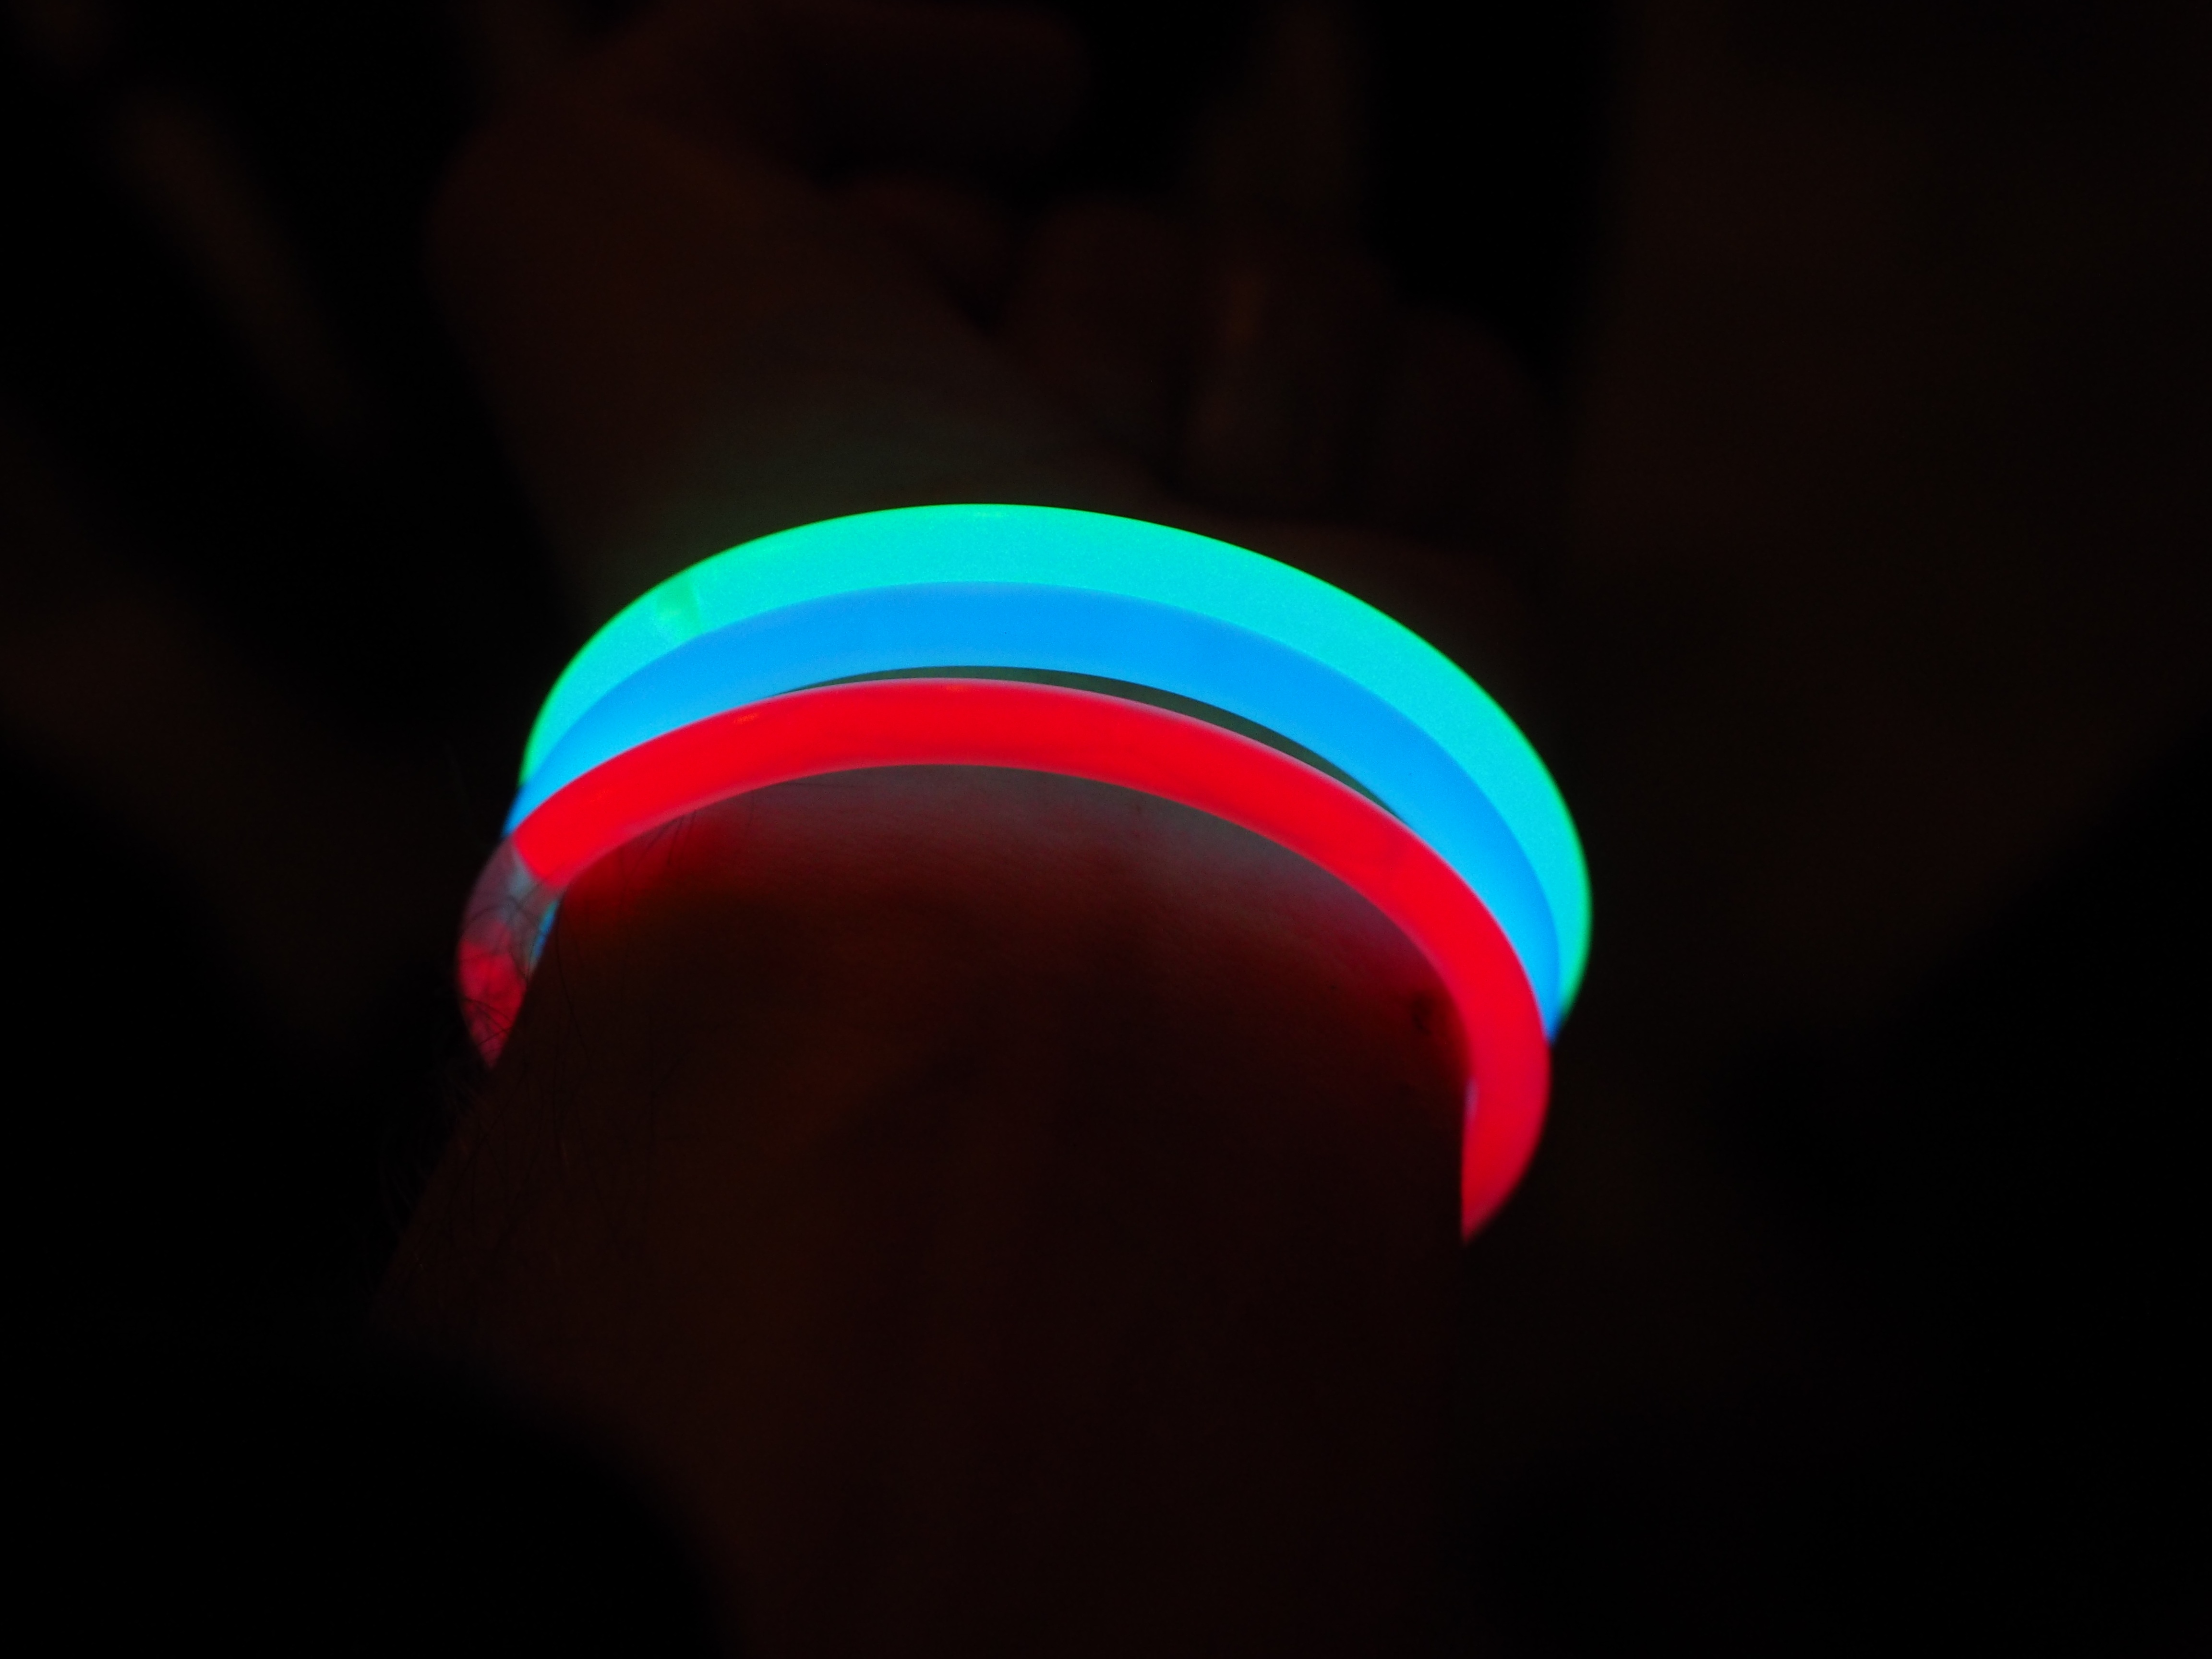
light, line, red, color, darkness, colorful, arm, lighting, circle, bangle, deco, lights, bracelets, organ, shape, macro photography, knallbunt, atmosphere of earth, computer wallpaper, glow stick